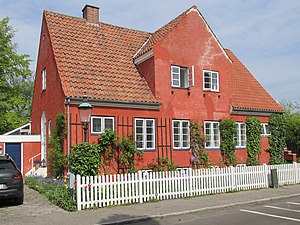
Frederiksberg Kommunale Funktionærers Boligforening
Frederiksberg Kommunale Funktionærers Boligforening, 2017
Frederiksberg Kommunale Funktionærers Boligforening er en boligforening og en haveby på Frederiksberg. Boligforeningen, der også kaldes Ved Grænsen/Buen, er grundlagt 28. maj 1913 af funktionærer ansat i Frederiksberg Kommune.